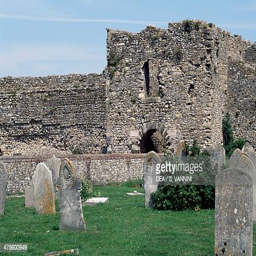
gate in the walls of the castle of 11th century